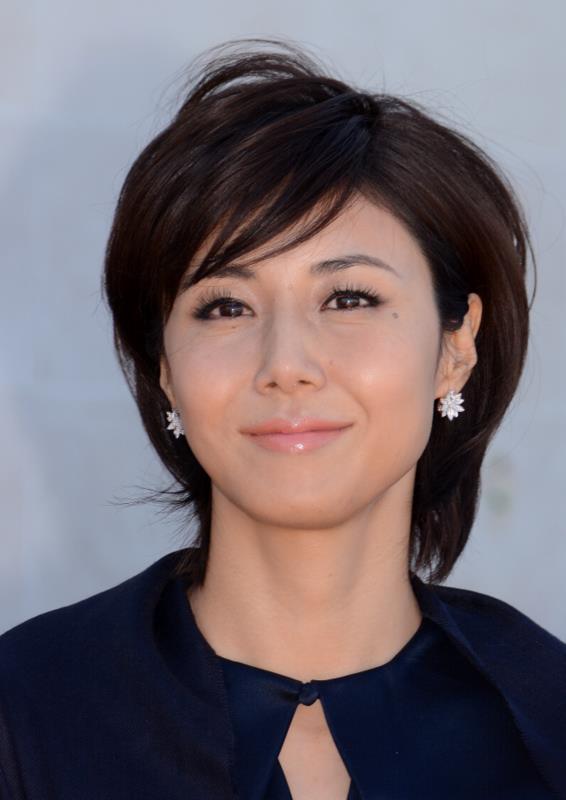
นานาโกะ มัตสึชิมะ

| bgcolour = lightblue
| name = นานาโกะ มัตสึชิมะ
| image = Nanako_Matsushima_Cannes_2013.jpg
| caption = มัตสึชิมะในเทศกาลภาพยนตร์เมืองคานส์ 2013
| birthname = 松嶋菜々子
| birthplace = ไฟล์:Flag of Japan.svg|25pxโยโกฮามะ จังหวัดคานางาวะ ญี่ปุ่น
| yearsactive = 1992–ปัจจุบัน
| notable role = เรโกะ อาซาคาวะ - Ring - คำสาปมรณะ (1998) อะสึสะ ฟุยุตสึกิ - จีทีโอ ครูซ่าปราบขาโจ๋ (1998) อะกะริ มิตะ - มิตะ แม่บ้านพันธุ์แปลก (2011)
| children = 2 คน
| ค่าย = Seventh Avenue
นานาโกะ มัตสึชิมะ (; เกิด 13 ตุลาคม ค.ศ. 1973) เป็นนักแสดงและนางแบบชาวญี่ปุ่น โด่งดังและเป็นที่รู้จักในระดับสากลจากบทบาท "เรโกะ อาซาคาวะ" ในภาพยนตร์สยองขวัญเรื่อง "Ring - คำสาปมรณะ" (ค.ศ. 1998) และมีผลงานแสดงนำในละครโทรทัศน์ที่ประสบความสำเร็จเรื่อง "จีทีโอ ครูซ่าปราบขาโจ๋" ซึ่งดัดแปลงมาจากมังงะเรื่อง "คุณครูพันธุ์หายาก" นานาโกะได้รับการยกย่องจากวงการบันเทิงของประเทศญี่ปุ่นให้เป็นหนึ่งในนักแสดงหญิงผู้มีความสามารถมากที่สุดตลอดกาล โดยในปี ค.ศ. 2011 เธอได้แสดงนำในละครโทรทัศน์เรื่อง "มิตะ แม่บ้านพันธุ์แปลก" และสามารถทำเรตติ้งยอดผู้ชมได้ถึง 40% นับเป็นหนึ่งในละครโทรทัศน์ที่เรตติ้งสูงที่สุดตลอดกาลของประเทศญี่ปุ่น
== ชีวิตส่วนตัว ==
ในวันที่ 21 เดือนกุมภาพันธ์ ปี พ.ศ. 2544 มัตสึชิมะได้แต่งงานกับนักแสดงชายชาวญี่ปุ่น "ทะกะชิ โซะริมะจิ" และมีลูกสาวสองคน เกิดวันที่ 31 พฤษภาคม พ.ศ. 2547 และวันที่ 30 พฤศจิกายน พ.ศ. 2550
== ผลงานการแสดง ==
=== ภาพยนตร์ ===
=== ละครโทรทัศน์ ===
| class="wikitable"
|-
! ปี
! สถานีโทรทัศน์
! ชื่อเรื่อง
! บท
|-
| 2019
| NHK
| นัตสึ สาวน้อยนักวาด
| ฟูจิโกะ ชิบาตะ
|-
| 2013
| Fuji TV
| ห้องฉุกเฉินนาทีชีวิต ปี 5
| คะเอะเดะ โคะชิมะ
|-
| 2012
| Nippon TV|NTV
| 7 นักสืบไขคดีลับ
| โทะโกะ ฟุจิซะกิ
|-
| 2011
| Nippon TV|NTV
| มิตะ แม่บ้านพันธุ์แปลก
| อะกะริ มิตะ
|-
| 2009
| Fuji TV
| ห้องฉุกเฉินนาทีชีวิต ปี 4
| คะเอะเดะ โคจิมะ
|-
| 2007
| TBS
| รักใส ๆ หัวใจเต็มร้อย 2
| rowspan="2"|ทะสึบะกิ โดะเมียวจิ
|-
| rowspan="2"|2005
| TBS
| รักใส ๆ หัวใจเต็มร้อย
|-
| Fuji TV
| ห้องฉุกเฉินนาทีชีวิต ปี 3
| คะเอะเดะ โคจิมะ
|-
| 2003
| Fuji TV
| The Beauty or the Beast
| มะโคะโตะ ทะคะมิยะ
|-
| 2002
| NHK
| Toshiie and Matsu
| มะสึ มะเอะดะ
|-
| 2000
| Fuji TV
| Yamato Nadeshiko
| จินโนะ ซะกุระโกะ
|-
| 1999
| Fuji TV
| ห้องฉุกเฉินนาทีชีวิต
| คะเอะเดะ โคจิมะ
|-
| 1998
| Fuji TV
| จีทีโอ ครูซ่าปราบขาโจ๋
| อะซึสะ ฟุยุตสึกิ
|
=== ภาพยนตร์ทางโทรทัศน์ ===
| class="wikitable"
|-
!ปี
!สถานีโทรทัศน์
!ชื่อเรื่อง
!บท
|-
| 2015
| Fuji TV
| Murder on the Orient Express
| ไมโกะ บะบะ
|-
| 2009
| Fuji TV
| Emergency Room 24 Hours ~Kyumeii Kojima Kaede~
| คะเอะเดะ โคจิมะ
|-
| rowspan="2"|2005
| Nippon TV|NTV
| สุสานหิ่งห้อย (ภาพยนตร์)|สุสานหิ่งห้อย
| ฮิซะโกะ ซะวะโนะ
|-
| Fuji TV
| Emergency Room 24 Hours Special 2005
| คะเอะเดะ โคจิมะ
|-
| 2000
| TBS
| 100 Years: Taisho, Showa, Heisei
| โทงุระ อะยะ
|
== อ้างอิง ==
== แหล่งข้อมูลอื่น ==
*
* .
* Nanako Matsushima from Sumitomo Life Insurance.
* Nanako Matsushima English info
* Nanako Matsushima J-Dorama
หมวดหมู่:บุคคลที่เกิดในปี พ.ศ. 2516
หมวดหมู่:บุคคลที่ยังมีชีวิตอยู่
หมวดหมู่:บุคคลจากโยโกฮามะ
หมวดหมู่:นักแสดงหญิงชาวญี่ปุ่น
หมวดหมู่:ชาวญี่ปุ่น
หมวดหมู่:นางแบบญี่ปุ่น
หมวดหมู่:นักแสดงภาพยนตร์หญิงชาวญี่ปุ่น
หมวดหมู่:นักแสดงละครโทรทัศน์หญิงชาวญี่ปุ่น